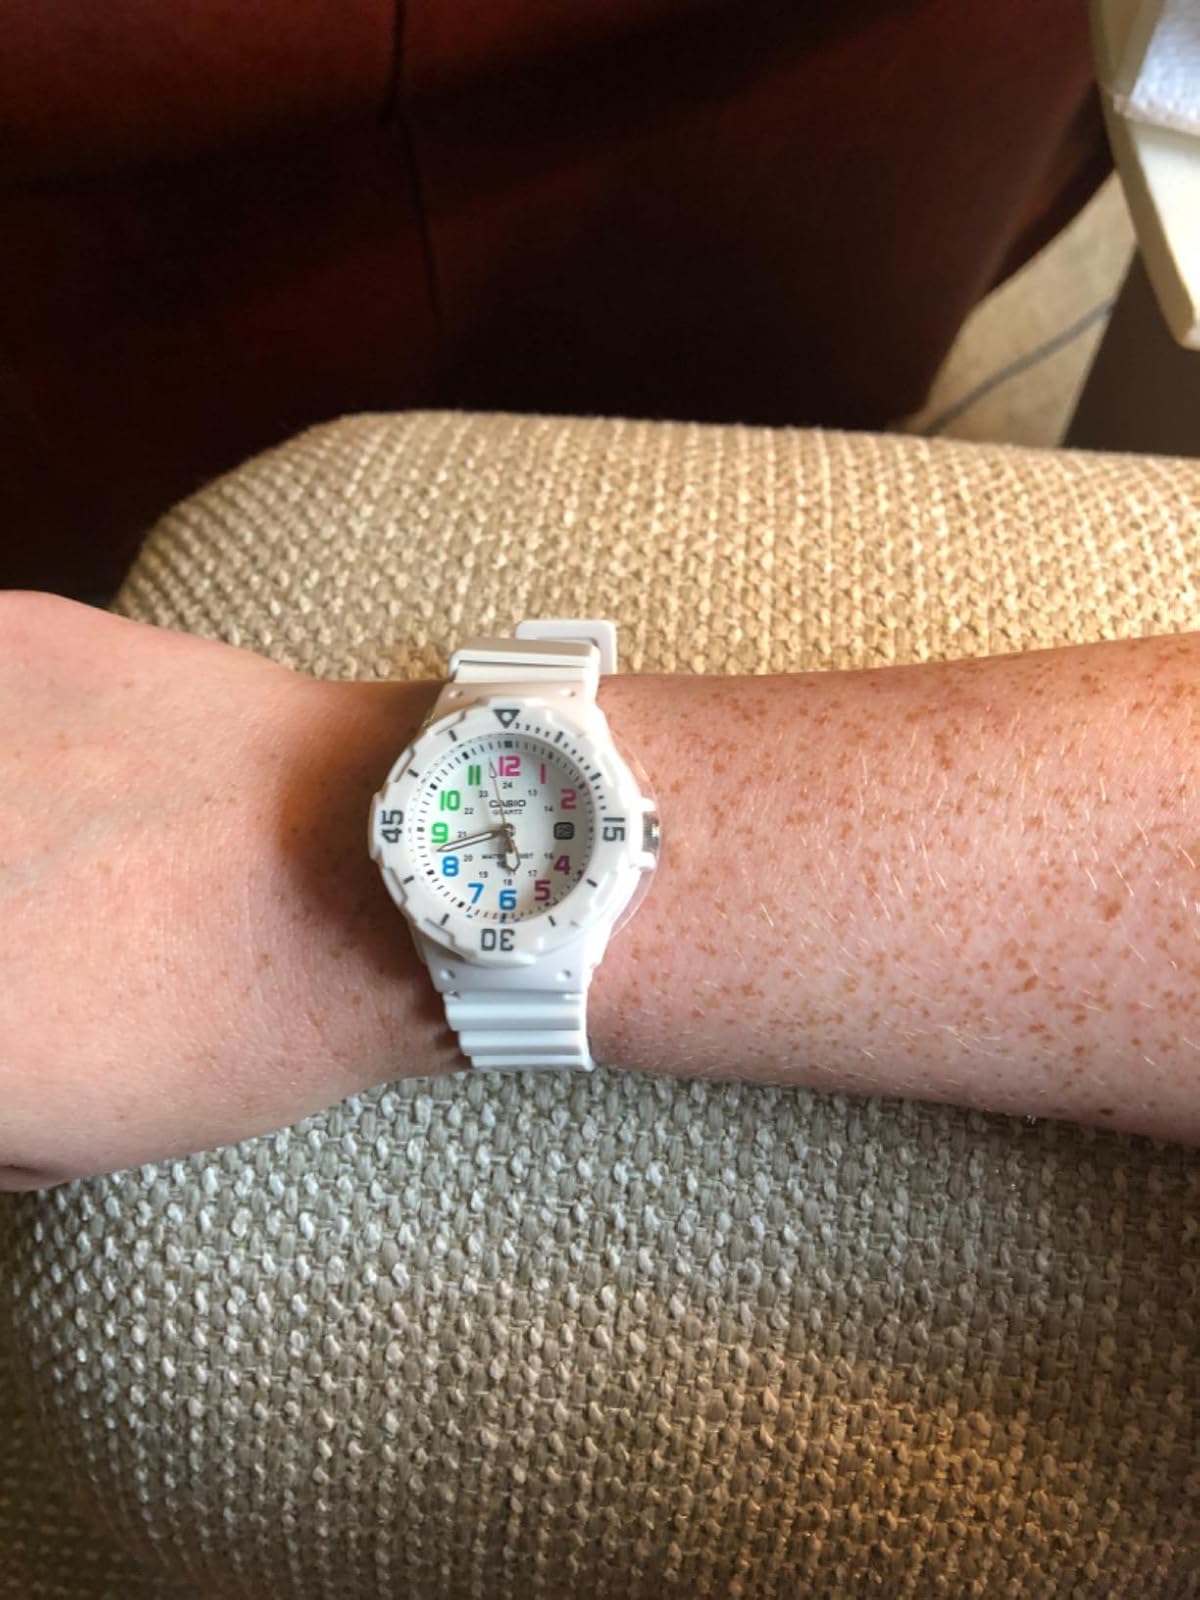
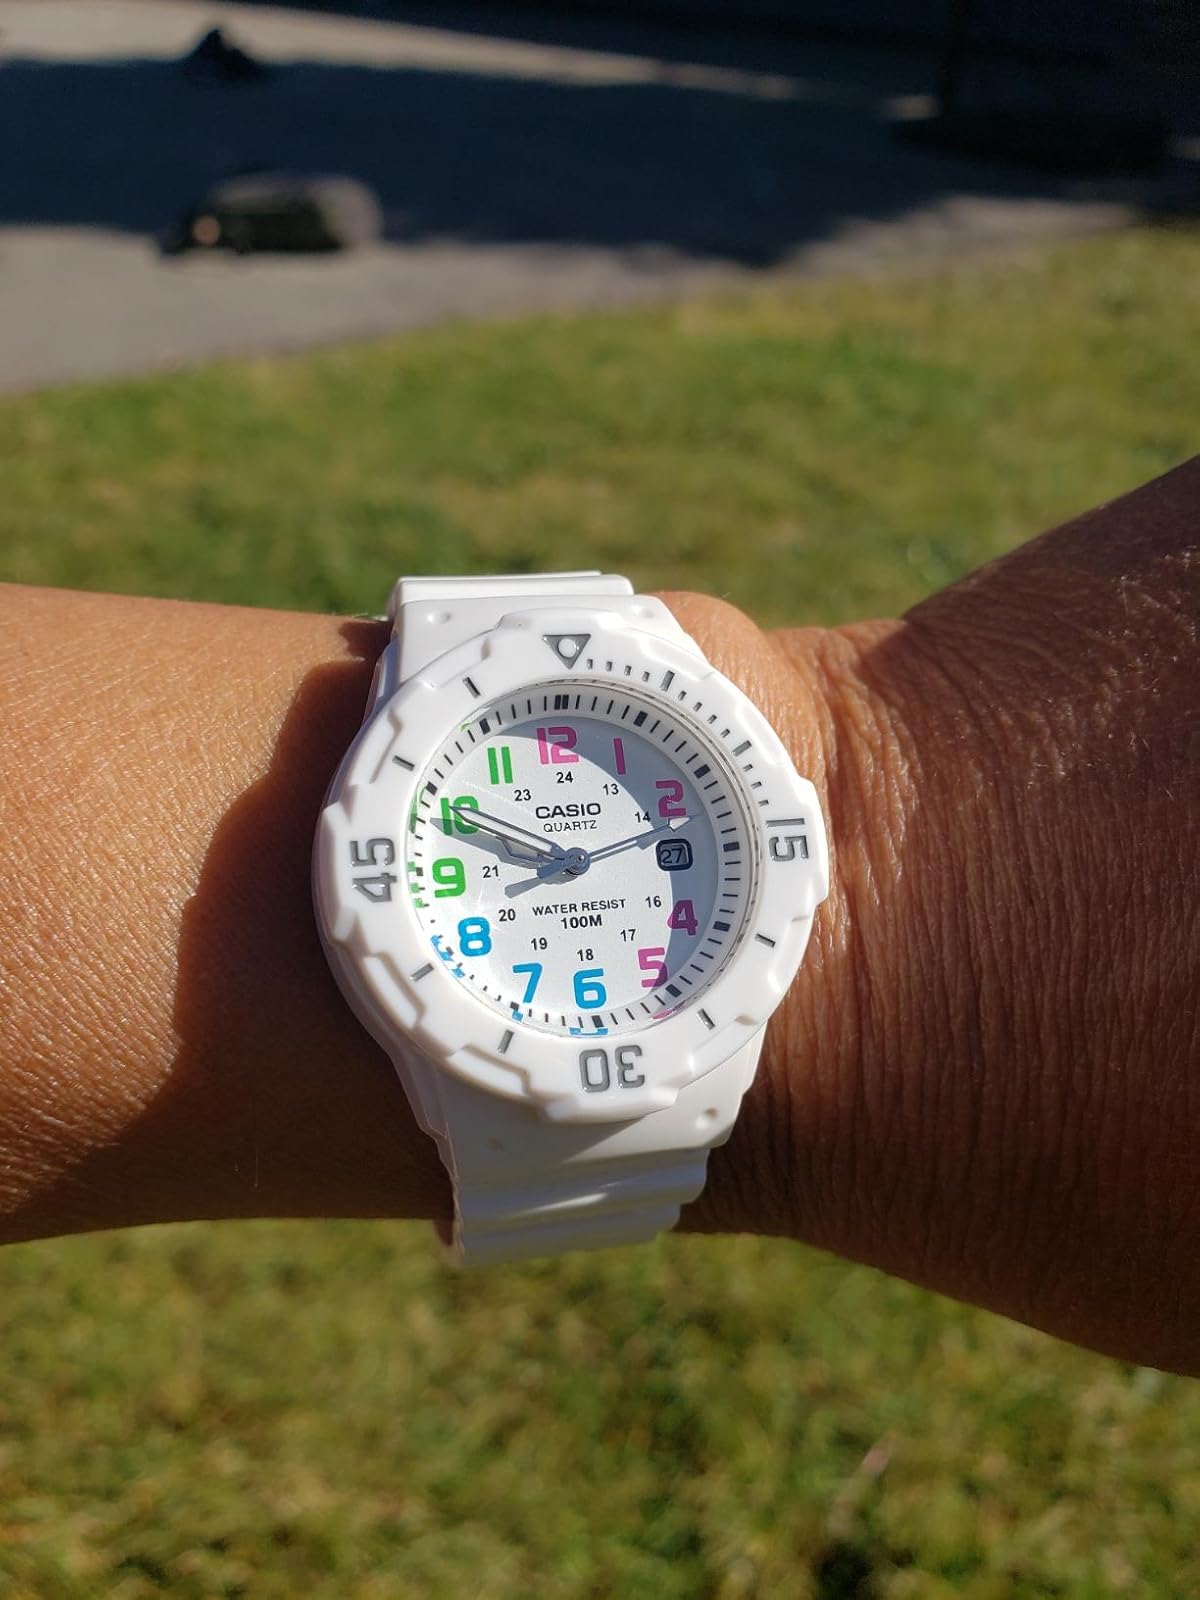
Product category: accessories_watch
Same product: yes